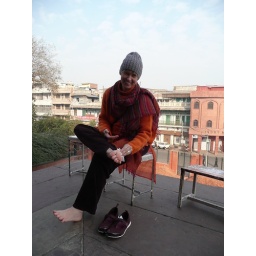
no shoes in temple, many birds